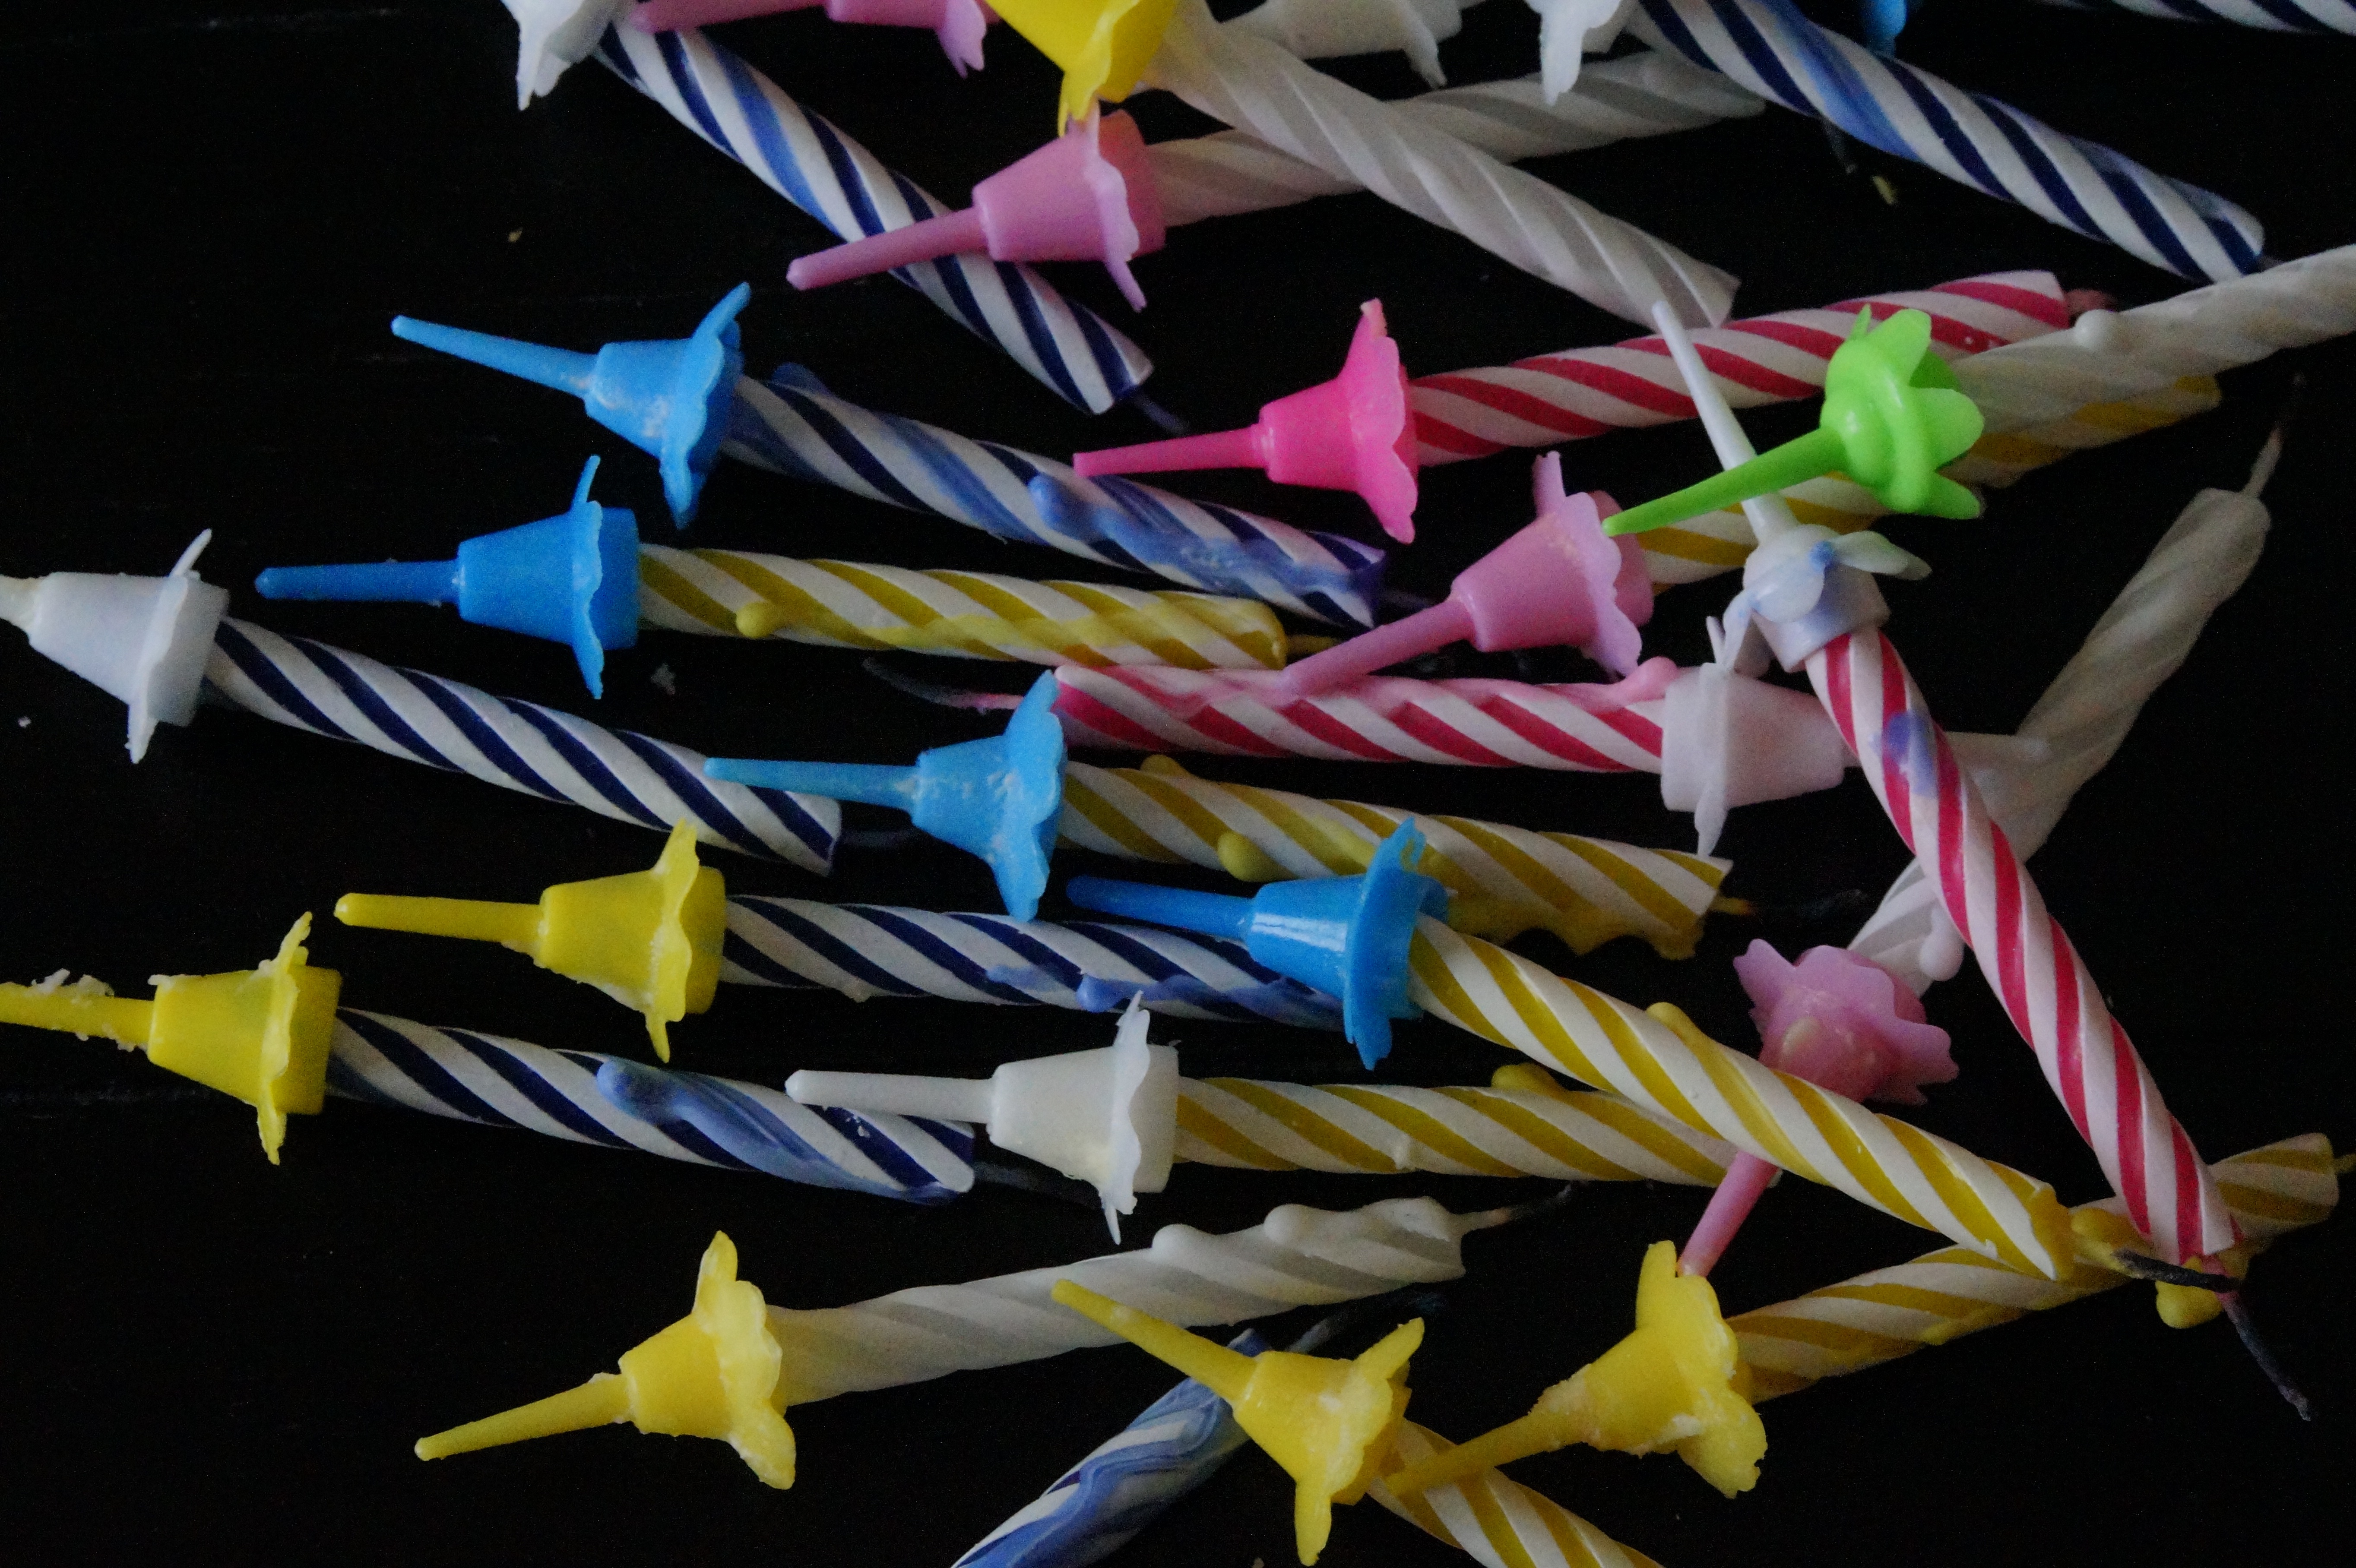
flower, color, small, yellow, toy, cake, art, candles, anime, birthday, many, origami, blown out, burned down, birthday candles, origami paper